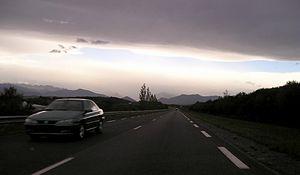
Effet de foehn. Régime de foehn dans les Pyrénées caractérisé par une bande de ciel bleu puis, en aval du phénomène, des nuages ""soufflés"" traduisant un vent puissant."
L'Occitanie est une région administrative française créée par la réforme territoriale de 2014 comportant 13 départements, et qui résulte de la fusion des anciennes régions Languedoc-Roussillon et Midi-Pyrénées. Temporairement appelée Languedoc-Roussillon-Midi-Pyrénées, le nom « Occitanie » est officiel depuis le 28 septembre 2016 et effectif depuis le 30 septembre 2016. S'il est sous-titré « Pyrénées-Méditerranée » par le conseil régional, ce sous-titre n'apparaît pas dans le Journal officiel de la République française. Le conseil régional est présidée par Carole Delga depuis le 4 janvier 2016, et son chef-lieu est Toulouse.
L’effet de foehn, ou effet de föhn, est un phénomène météorologique créé par la rencontre de la circulation atmosphérique et du relief quand un vent dominant rencontre une chaîne montagneuse. Le nom vient de foehn, nom donné à un vent fort, sec et chaud dans les Alpes.
Un trou de fœhn est un trou de ciel bleu dans la couverture nuageuse créé par effet dynamique dit de fœhn. Ce dernier se produit en aval d'une chaîne de montagnes lorsque des vents la franchissent perpendiculairement. La forme du trou va dépendre de la force des vents et de la configuration du relief. On retrouve ce phénomène partout où un effet de fœhn se produit et il peut prendre un nom différent selon l'endroit. Ainsi, en aval des montagnes Rocheuses en Amérique du Nord, le bord amont du trou s'aligne à une certaine distance en aval de cette chaîne rectiligne et donne l'impression d'une arche pour un observateur au sol, d'où son nom d'« Arche du Chinook ».